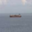
Label: ship